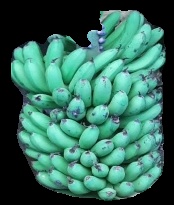
Variety: pachbale
Grade: grade1